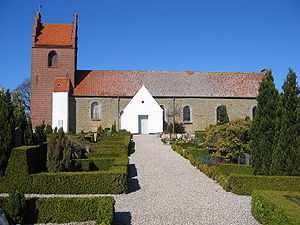
Vejby Kirke (Gribskov Kommune)
Vejby Kirke
Vejby Kirke, Vejby sogn, Holbo Herred, Frederiksborg Amt, Danmark
Vejby Kirke ligger i byen Vejby nordvest for Helsinge.